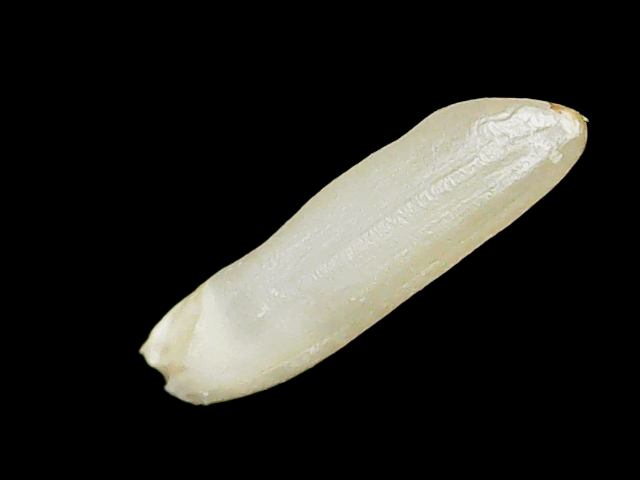
Rice variety: Binadhan19